Goa University

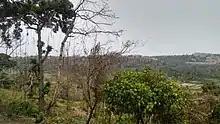
The Goa University's permanent home is close to the Taleigau-Bambolim plateau, with river and sea visible on some sides.

As these institutions and more came into existence, the question of affiliation surfaced and led to some debate since Goa was a Union Territory, and it was suggested they be affiliated to the Delhi University. However the colleges opted to be affiliated to the Mumbai University and at the request of the Government of Goa, the Centre of Post-Graduate Instruction and Research was started in Goa by the Mumbai University with the support of the Goa administration.